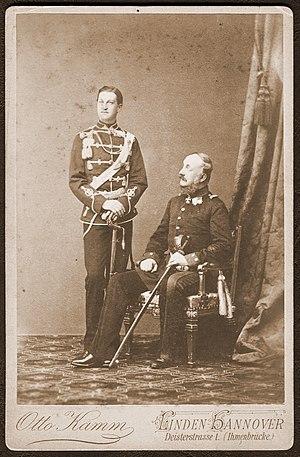
Ernest-Auguste II de Hanovre, 3ᵉ duc de Cumberland et Teviotdale, est le fils unique du roi Georges V de Hanovre et de Marie de Saxe-Altenbourg.